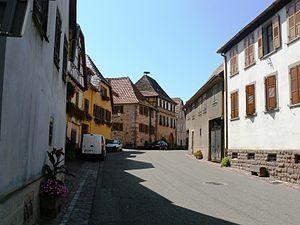
Le village et son artère principale d'ouest en est
Blienschwiller est une commune française située dans le département du Bas-Rhin, en région Grand Est.